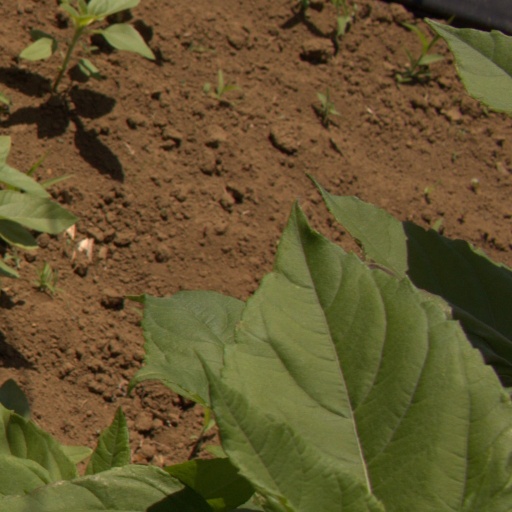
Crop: Jerusalem artichoke